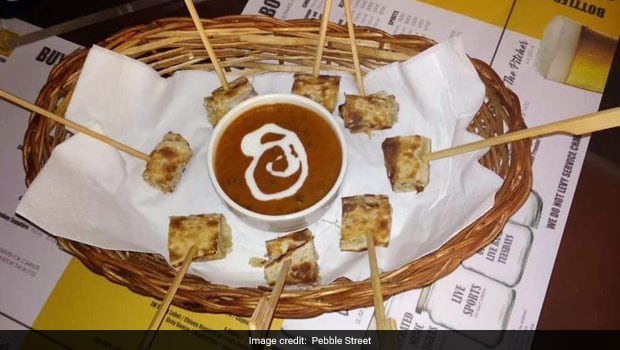
Dish: dal_makhani